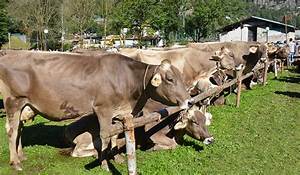
Label: cow